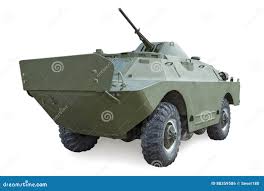
Label: BRDM